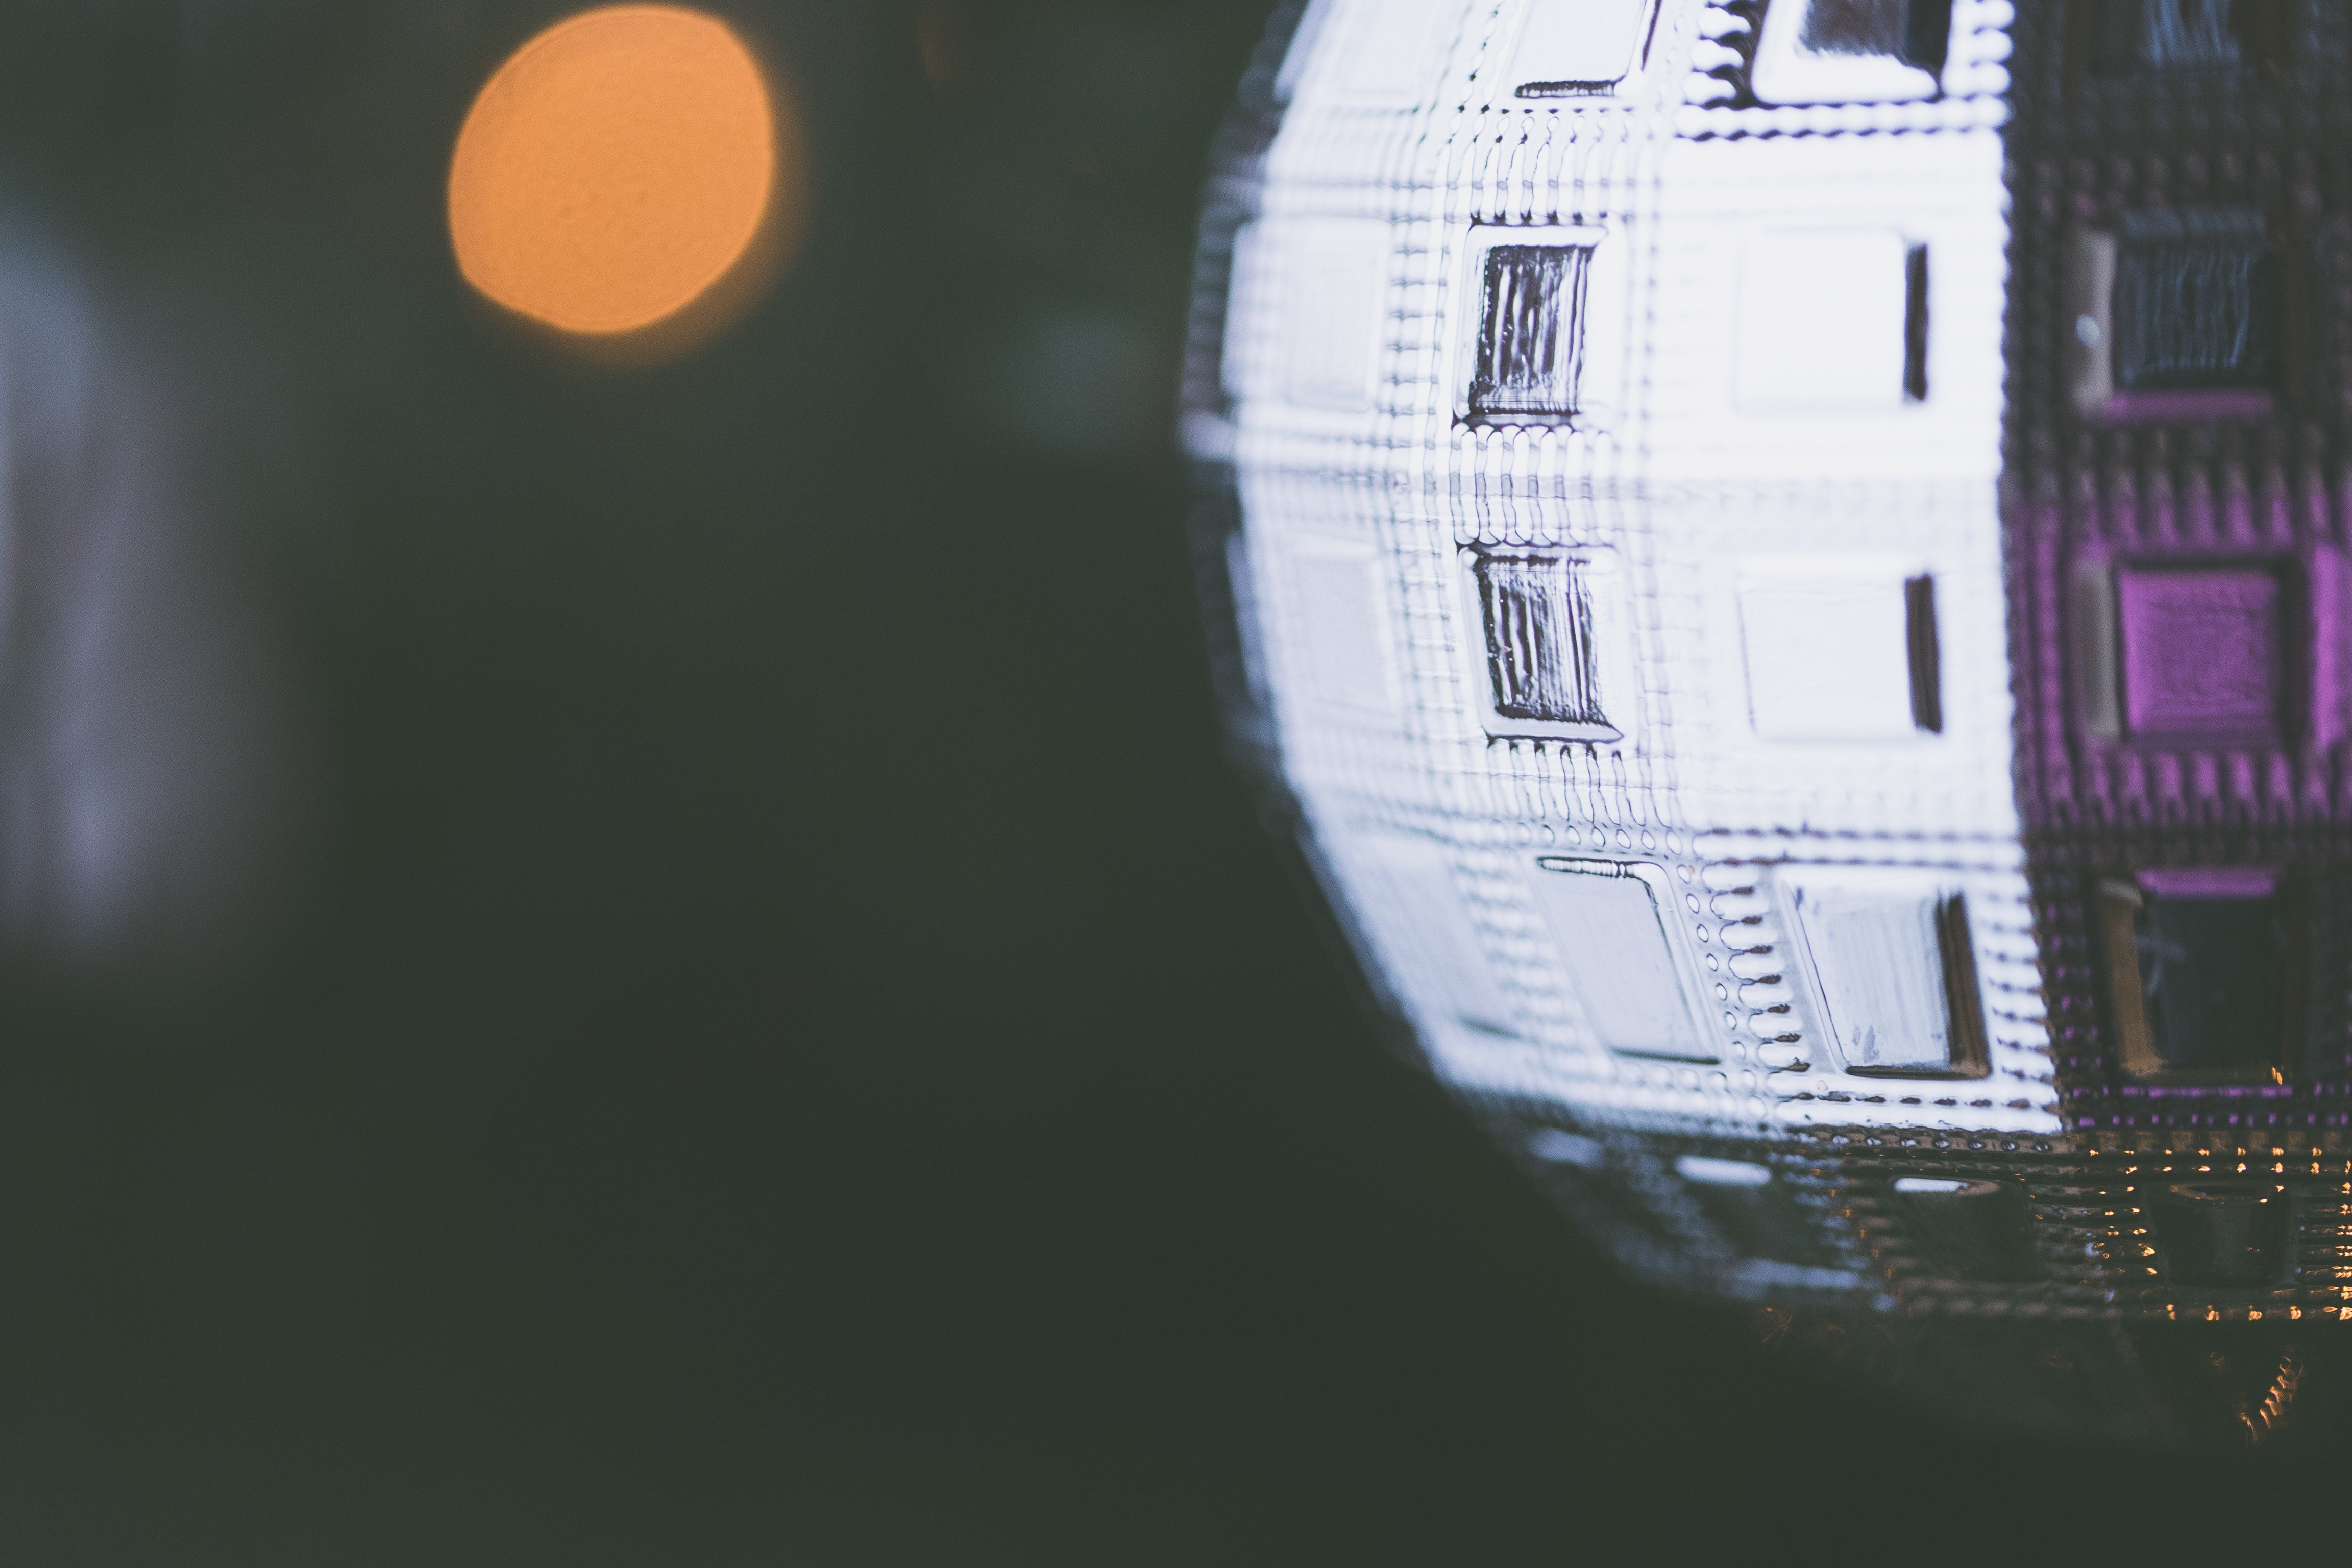
text, photography, Tints and shades